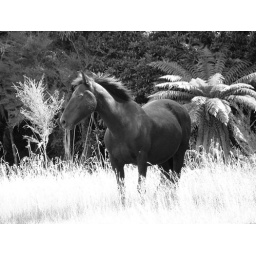
wild horse in the Waiau river valley